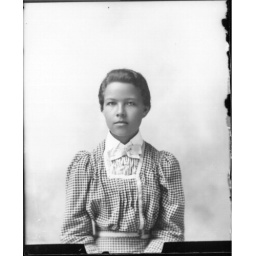
Portrait photograph of girl in gingham dress n.d.